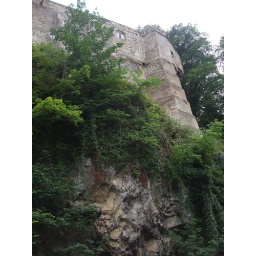
The Norman castle with the rock outcrop below